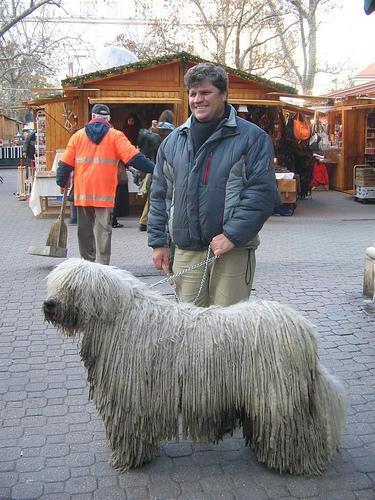
komondor